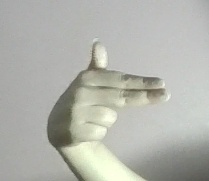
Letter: ghain